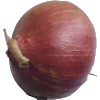
Label: Onion Red 1